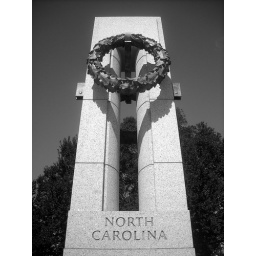
My home state's column at the National World War II Memorial in Washington, D.C.